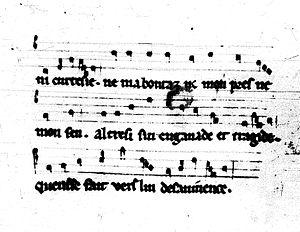
La poésie médiévale française fait référence aux œuvres poétiques produites en France au cours du Moyen Âge.